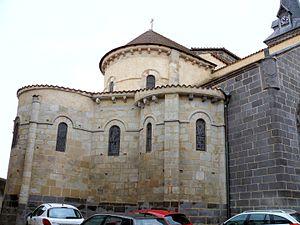
Maringues - Eglise - Chevet roman
Maringues est une commune française située dans le département du Puy-de-Dôme, en région Auvergne-Rhône-Alpes.